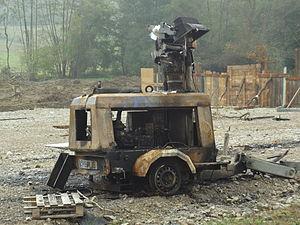
La manifestation des 25 et 26 octobre 2014 contre le barrage de Sivens constitue le point d'orgue d'un mouvement de contestation du projet de barrage de Sivens envisagé sur le cours du Tescou, un affluent du Tarn dans le bassin de la Garonne. Elle a lieu sur le territoire de la commune de Lisle-sur-Tarn dans le Tarn.